Covington, Kentucky

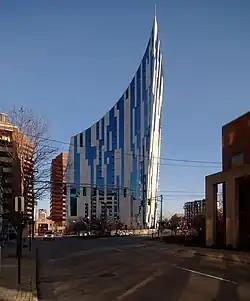
The Ascent at Roebling's Bridge

As of the census of 2020, there were 40,691 people living in the city, for a population density of 3,103.81 people per square mile (1,198.42/km). There were 20,576 housing units. The racial makeup of the city was 75.7% White, 11.6% Black or African American, 0.5% Native American, 0.6% Asian, 0.1% Pacific Islander, 3.7% from some other race, and 7.8% from two or more races. 7.0% of the population were Hispanic or Latino of any race.